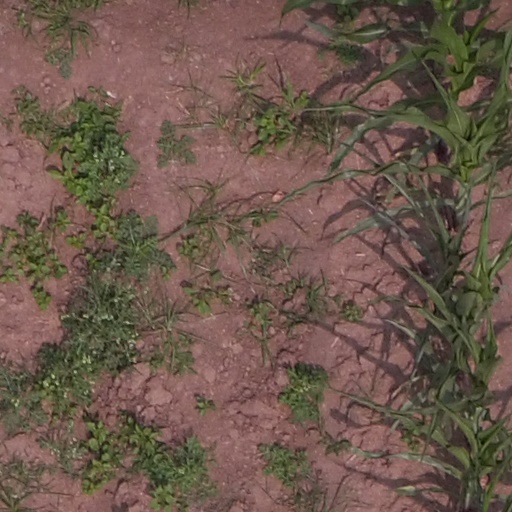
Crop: maize; corn